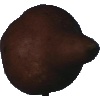
Label: Pear Kaiser 1